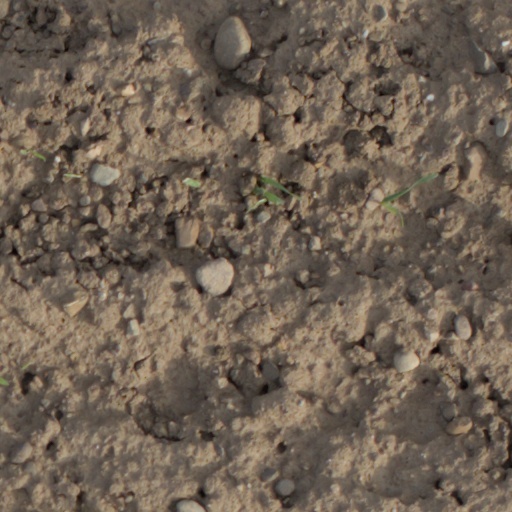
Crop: wheat